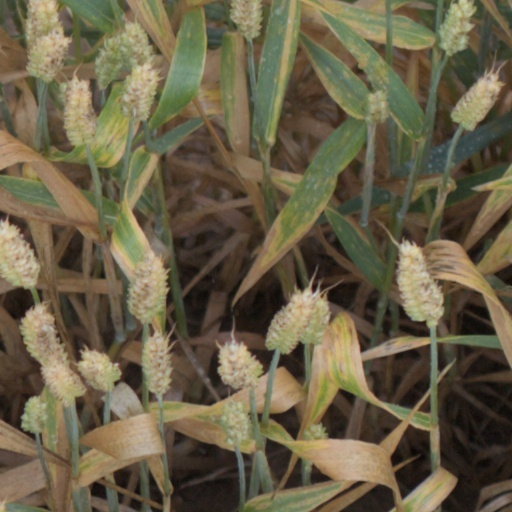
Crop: wheat